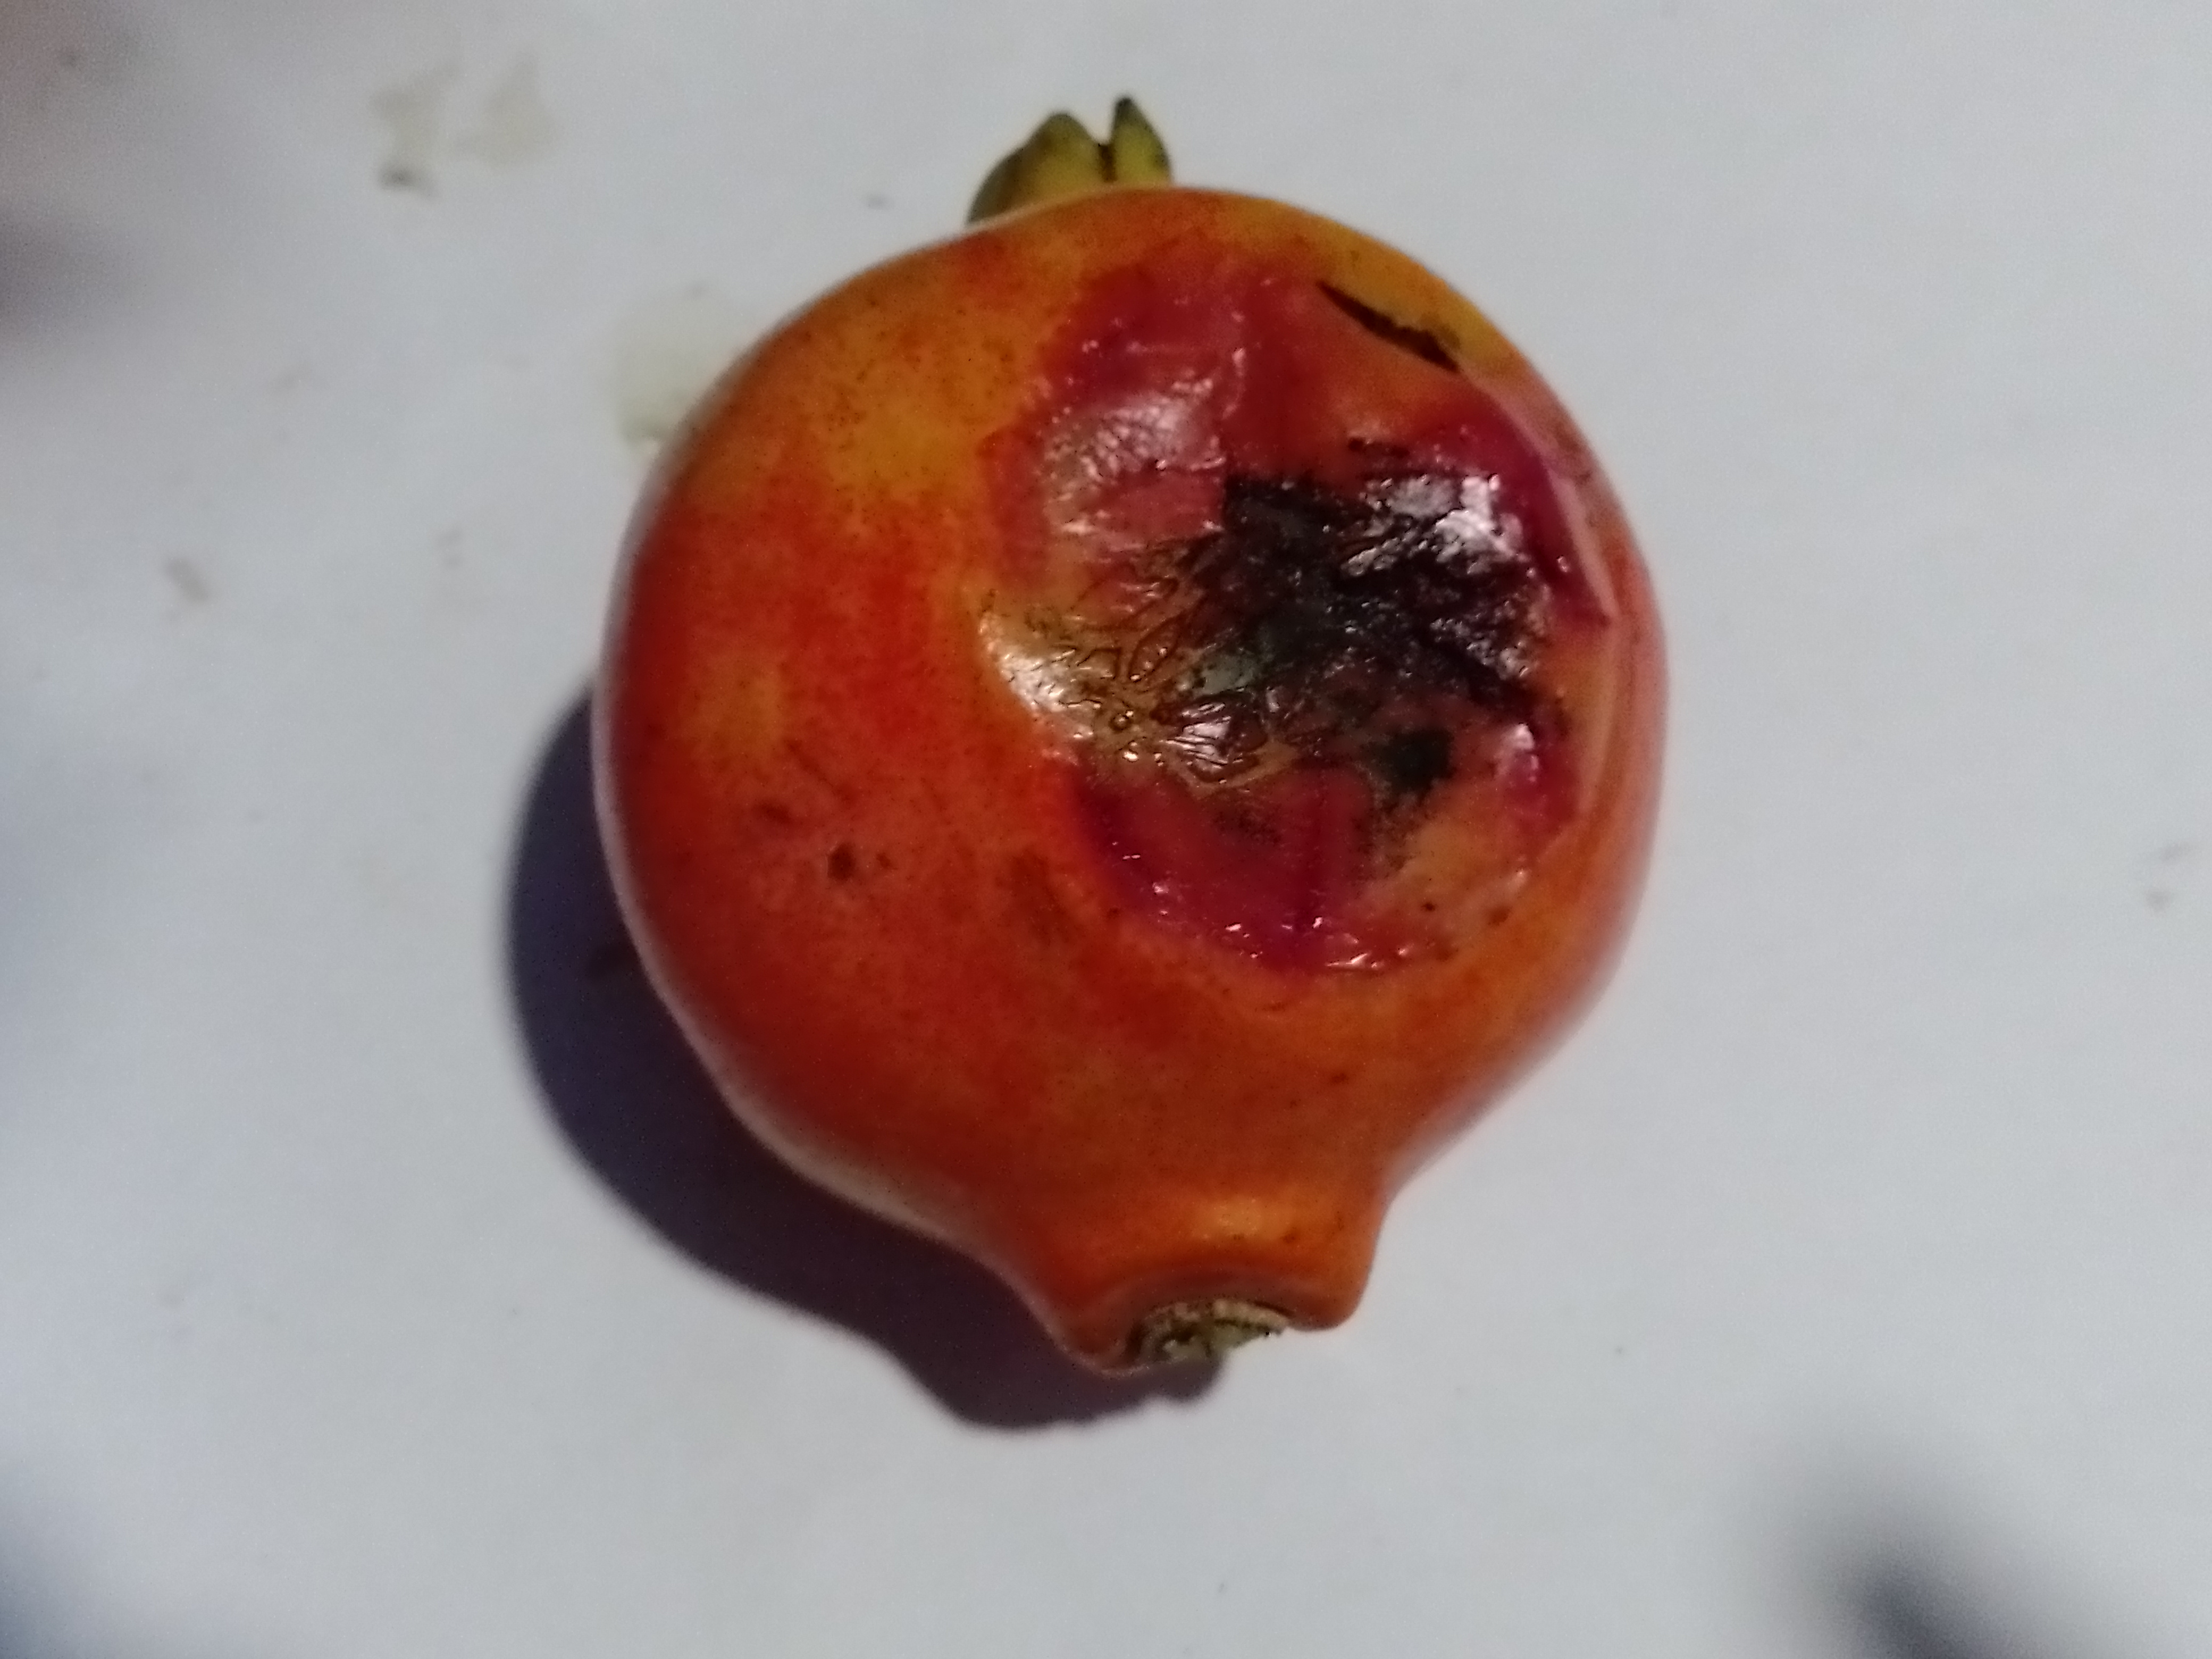
Fruit: pomegranate
Condition: rotten